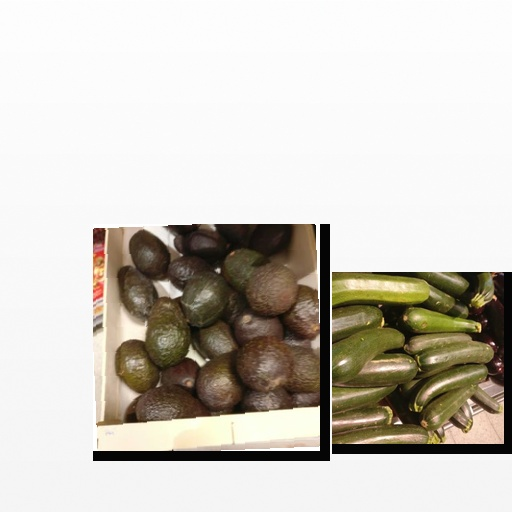
Food items: zucchini, avocado